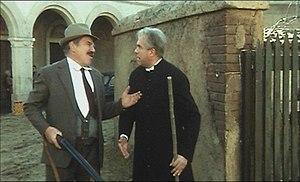
Don Camillo et les Contestataires est un film franco-italien de Mario Camerini sorti en 1972.